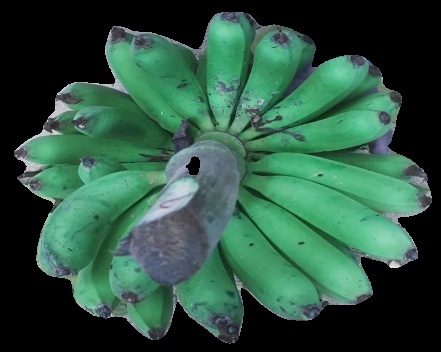
Variety: pachbale
Grade: grade3